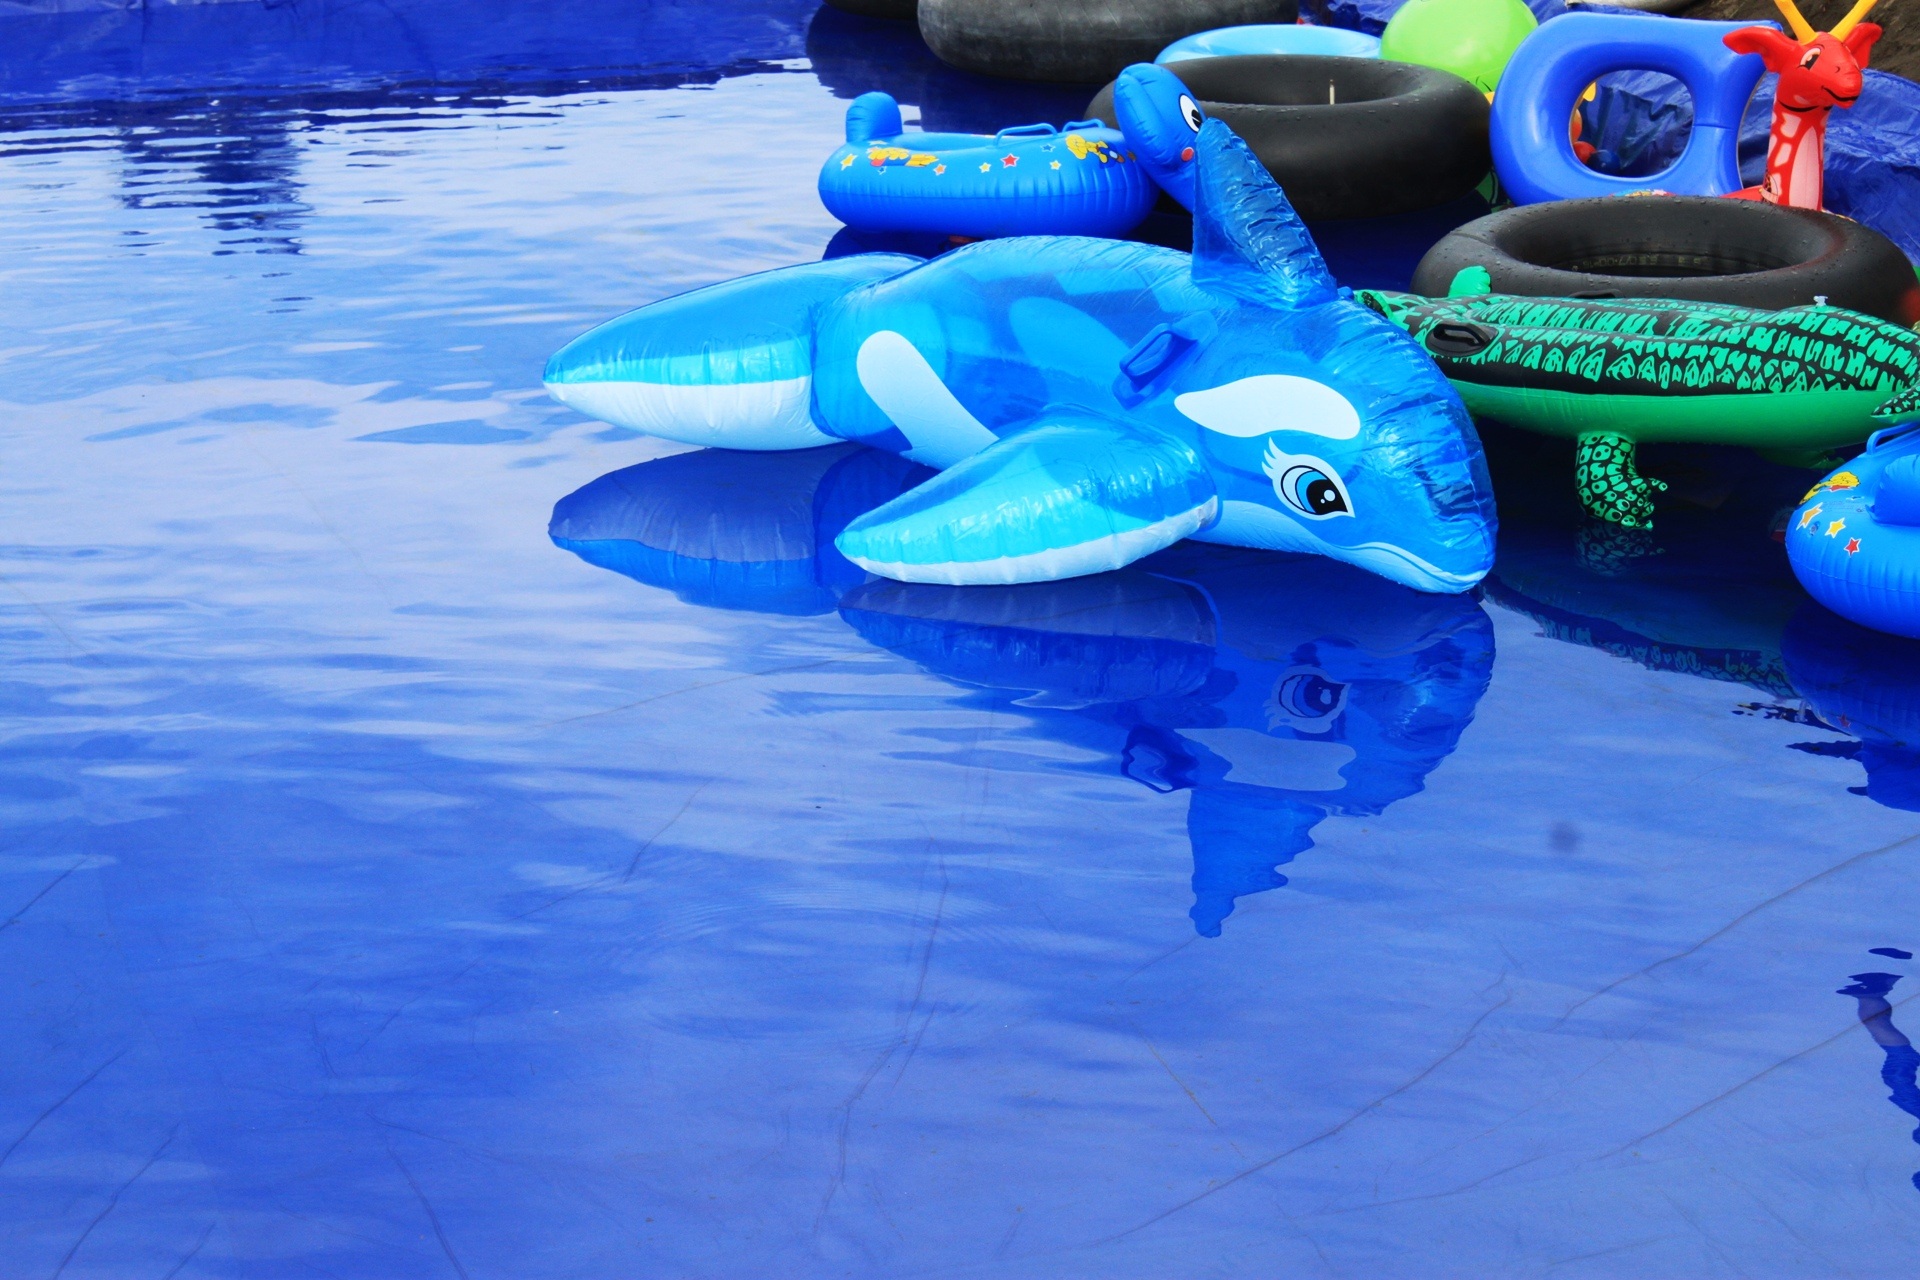
amusement park, swimming pool, blue, fish, toys, water park, dolphins, screenshot, inflatable, blue water, children's games, marine mammal, marine biology